Ralph Yarborough

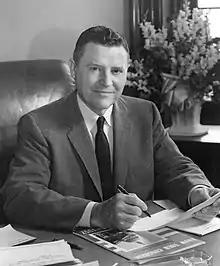
Yarborough in 1957

Ralph Webster Yarborough (June 8, 1903 – January 27, 1996) was an American politician and lawyer. He was a Texas Democratic politician who served in the United States Senate from 1957 to 1971 and was a leader of the progressive wing of his party. Along with Senate Majority Leader Lyndon B. Johnson and Speaker of the House Sam Rayburn, but unlike most Southern congressmen, Yarborough refused to support the 1956 Southern Manifesto, which called for resistance to the racial integration of schools and other public places. Yarborough voted in favor of the Civil Rights Acts of 1957, 1960, 1964, and 1968, as well as the 24th Amendment to the U.S. Constitution, the Voting Rights Act of 1965, and the confirmation of Thurgood Marshall to the U.S. Supreme Court. Yarborough was the only senator from a state that was part of the Confederacy to vote for all five bills.